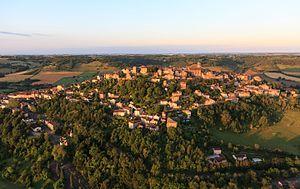
Cordes-sur-Ciel au levée du Soleil.